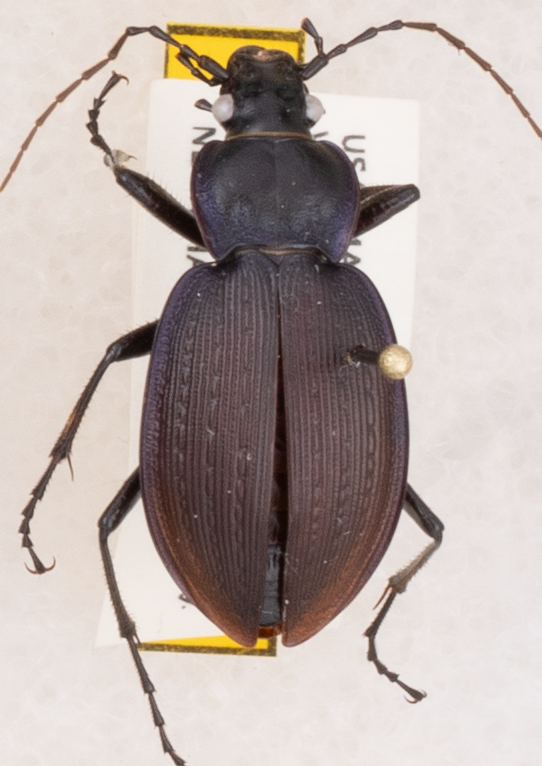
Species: Carabus goryi
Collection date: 2019-05-21
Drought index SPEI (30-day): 1.642
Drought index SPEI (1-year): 2.09
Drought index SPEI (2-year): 2.09